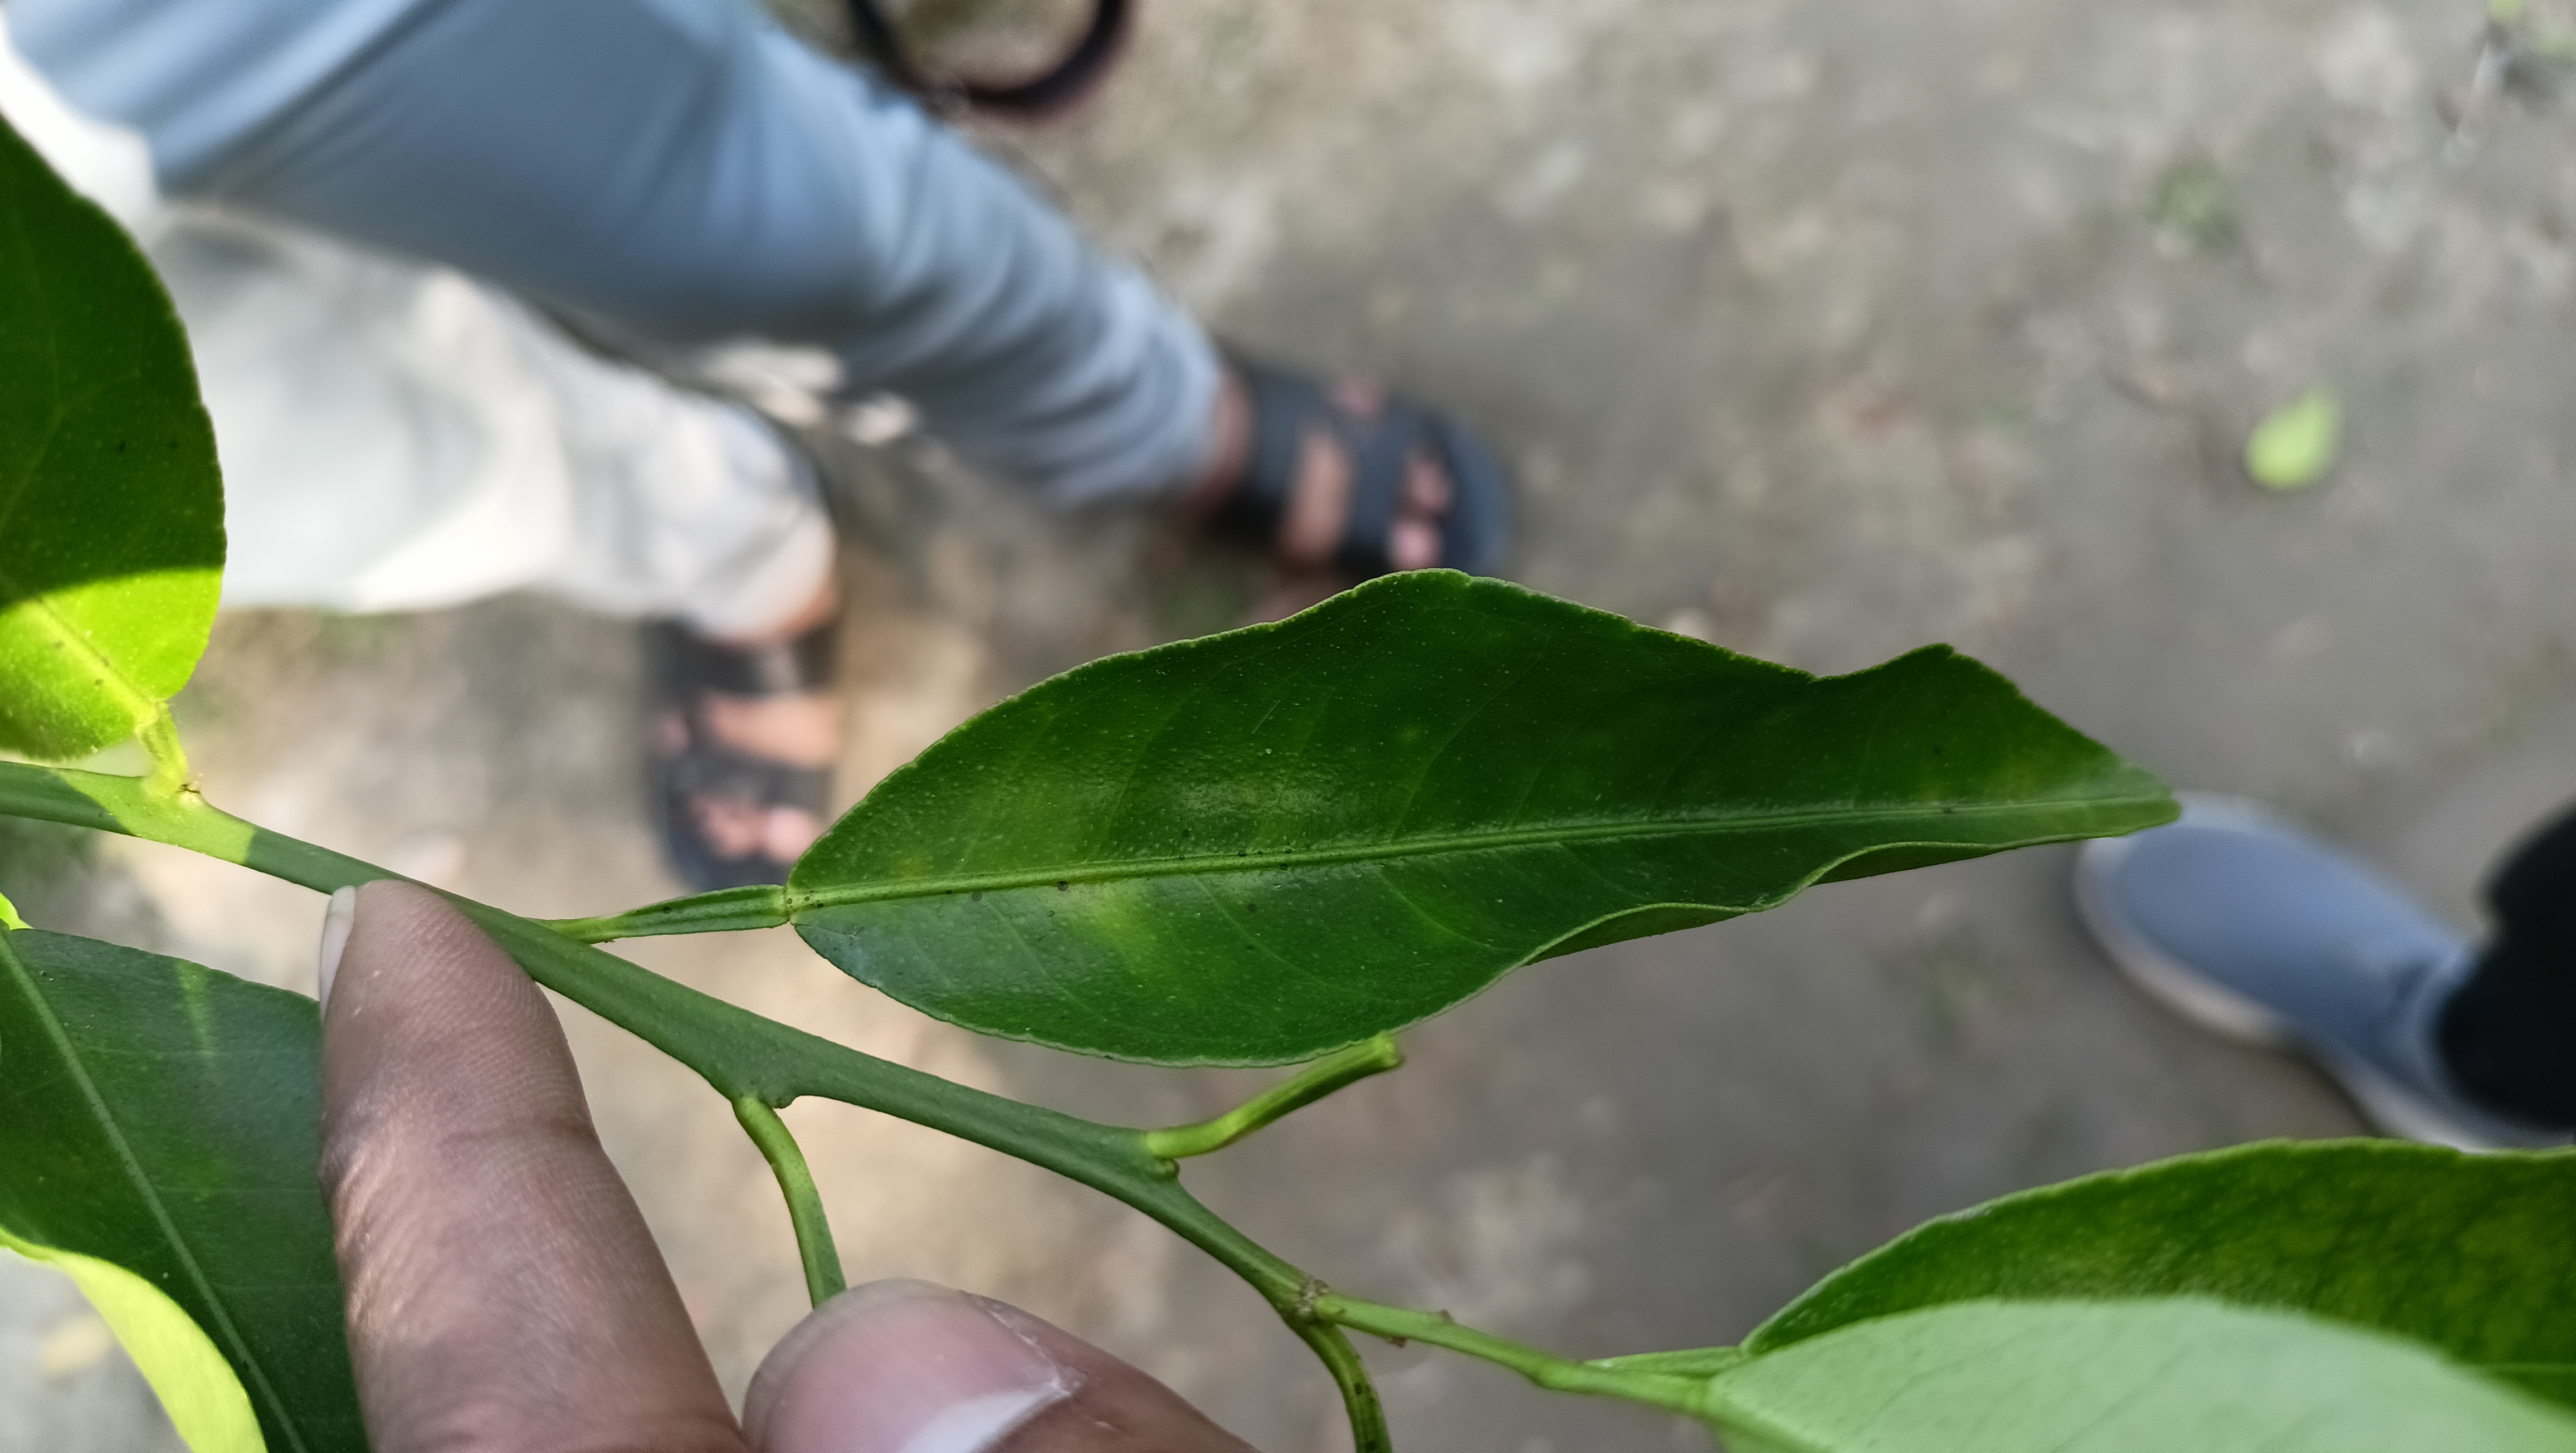
Mandarin leaf variety: Darjeling